Crystal Heights

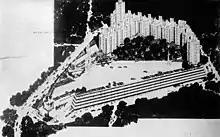
Crystal Heights design by Frank Lloyd Wright

In August 1940 a syndicate led by developer Roy C. Thurman acquired the estate, which at the time was described as "the last great undeveloped piece of property close to the center of the downtown area." Later that month Thurman announced initial plans for the site would include an 800-room air-conditioned hotel.